Cold Spring Farm (McConnellsburg, Pennsylvania)

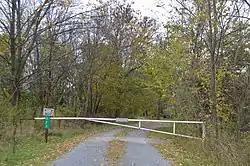
Driveway to the farmstead

Cold Spring Farm, also known as Peter and Louisa Morton Farmstead, is a historic farmstead located in Todd Township, Fulton County, Pennsylvania. The property includes three contributing buildings: the main house (1900), sandstone spring house (c. 1850) with a Queen Anne style second floor addition, and a sandstone slaughterhouse (c. 1850). The house is a two-story, five-bay, brick structure with a cross-gable roof and Palladian window. It features a wraparound porch with wide, overhanging eaves.